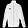
Label: Coat